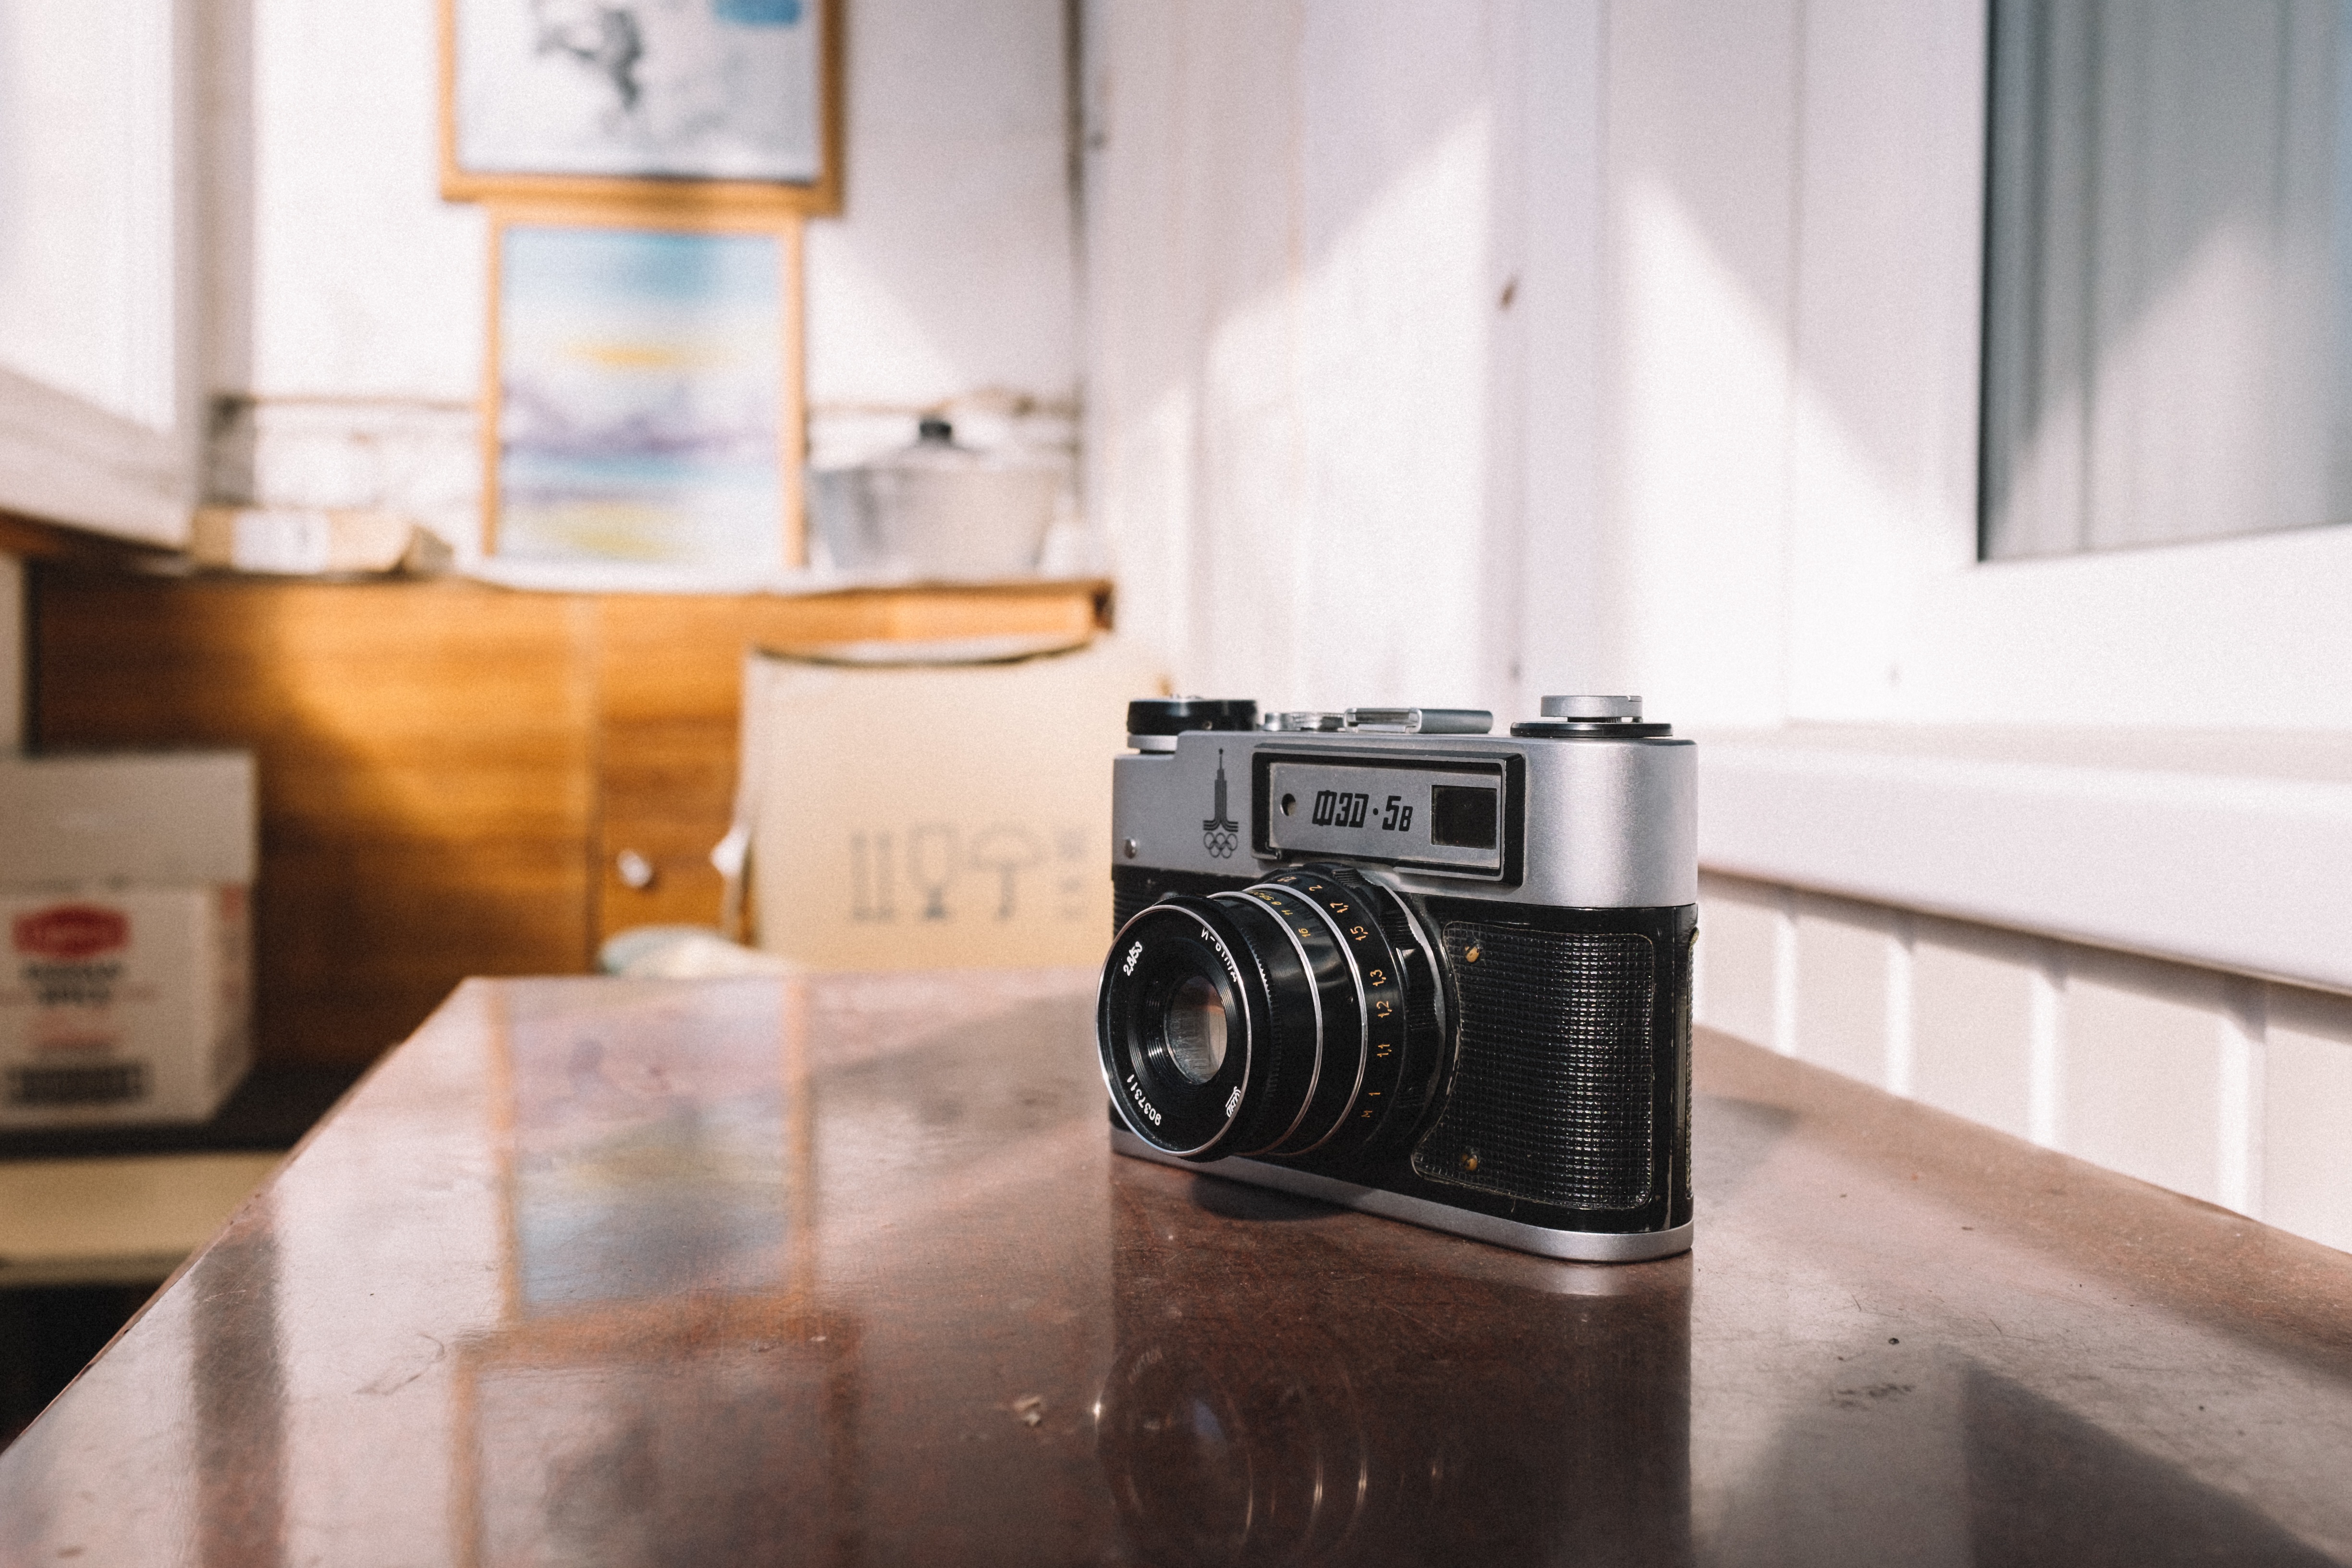
wood, floor, home, kitchen, room, lighting, interior design, brand, design